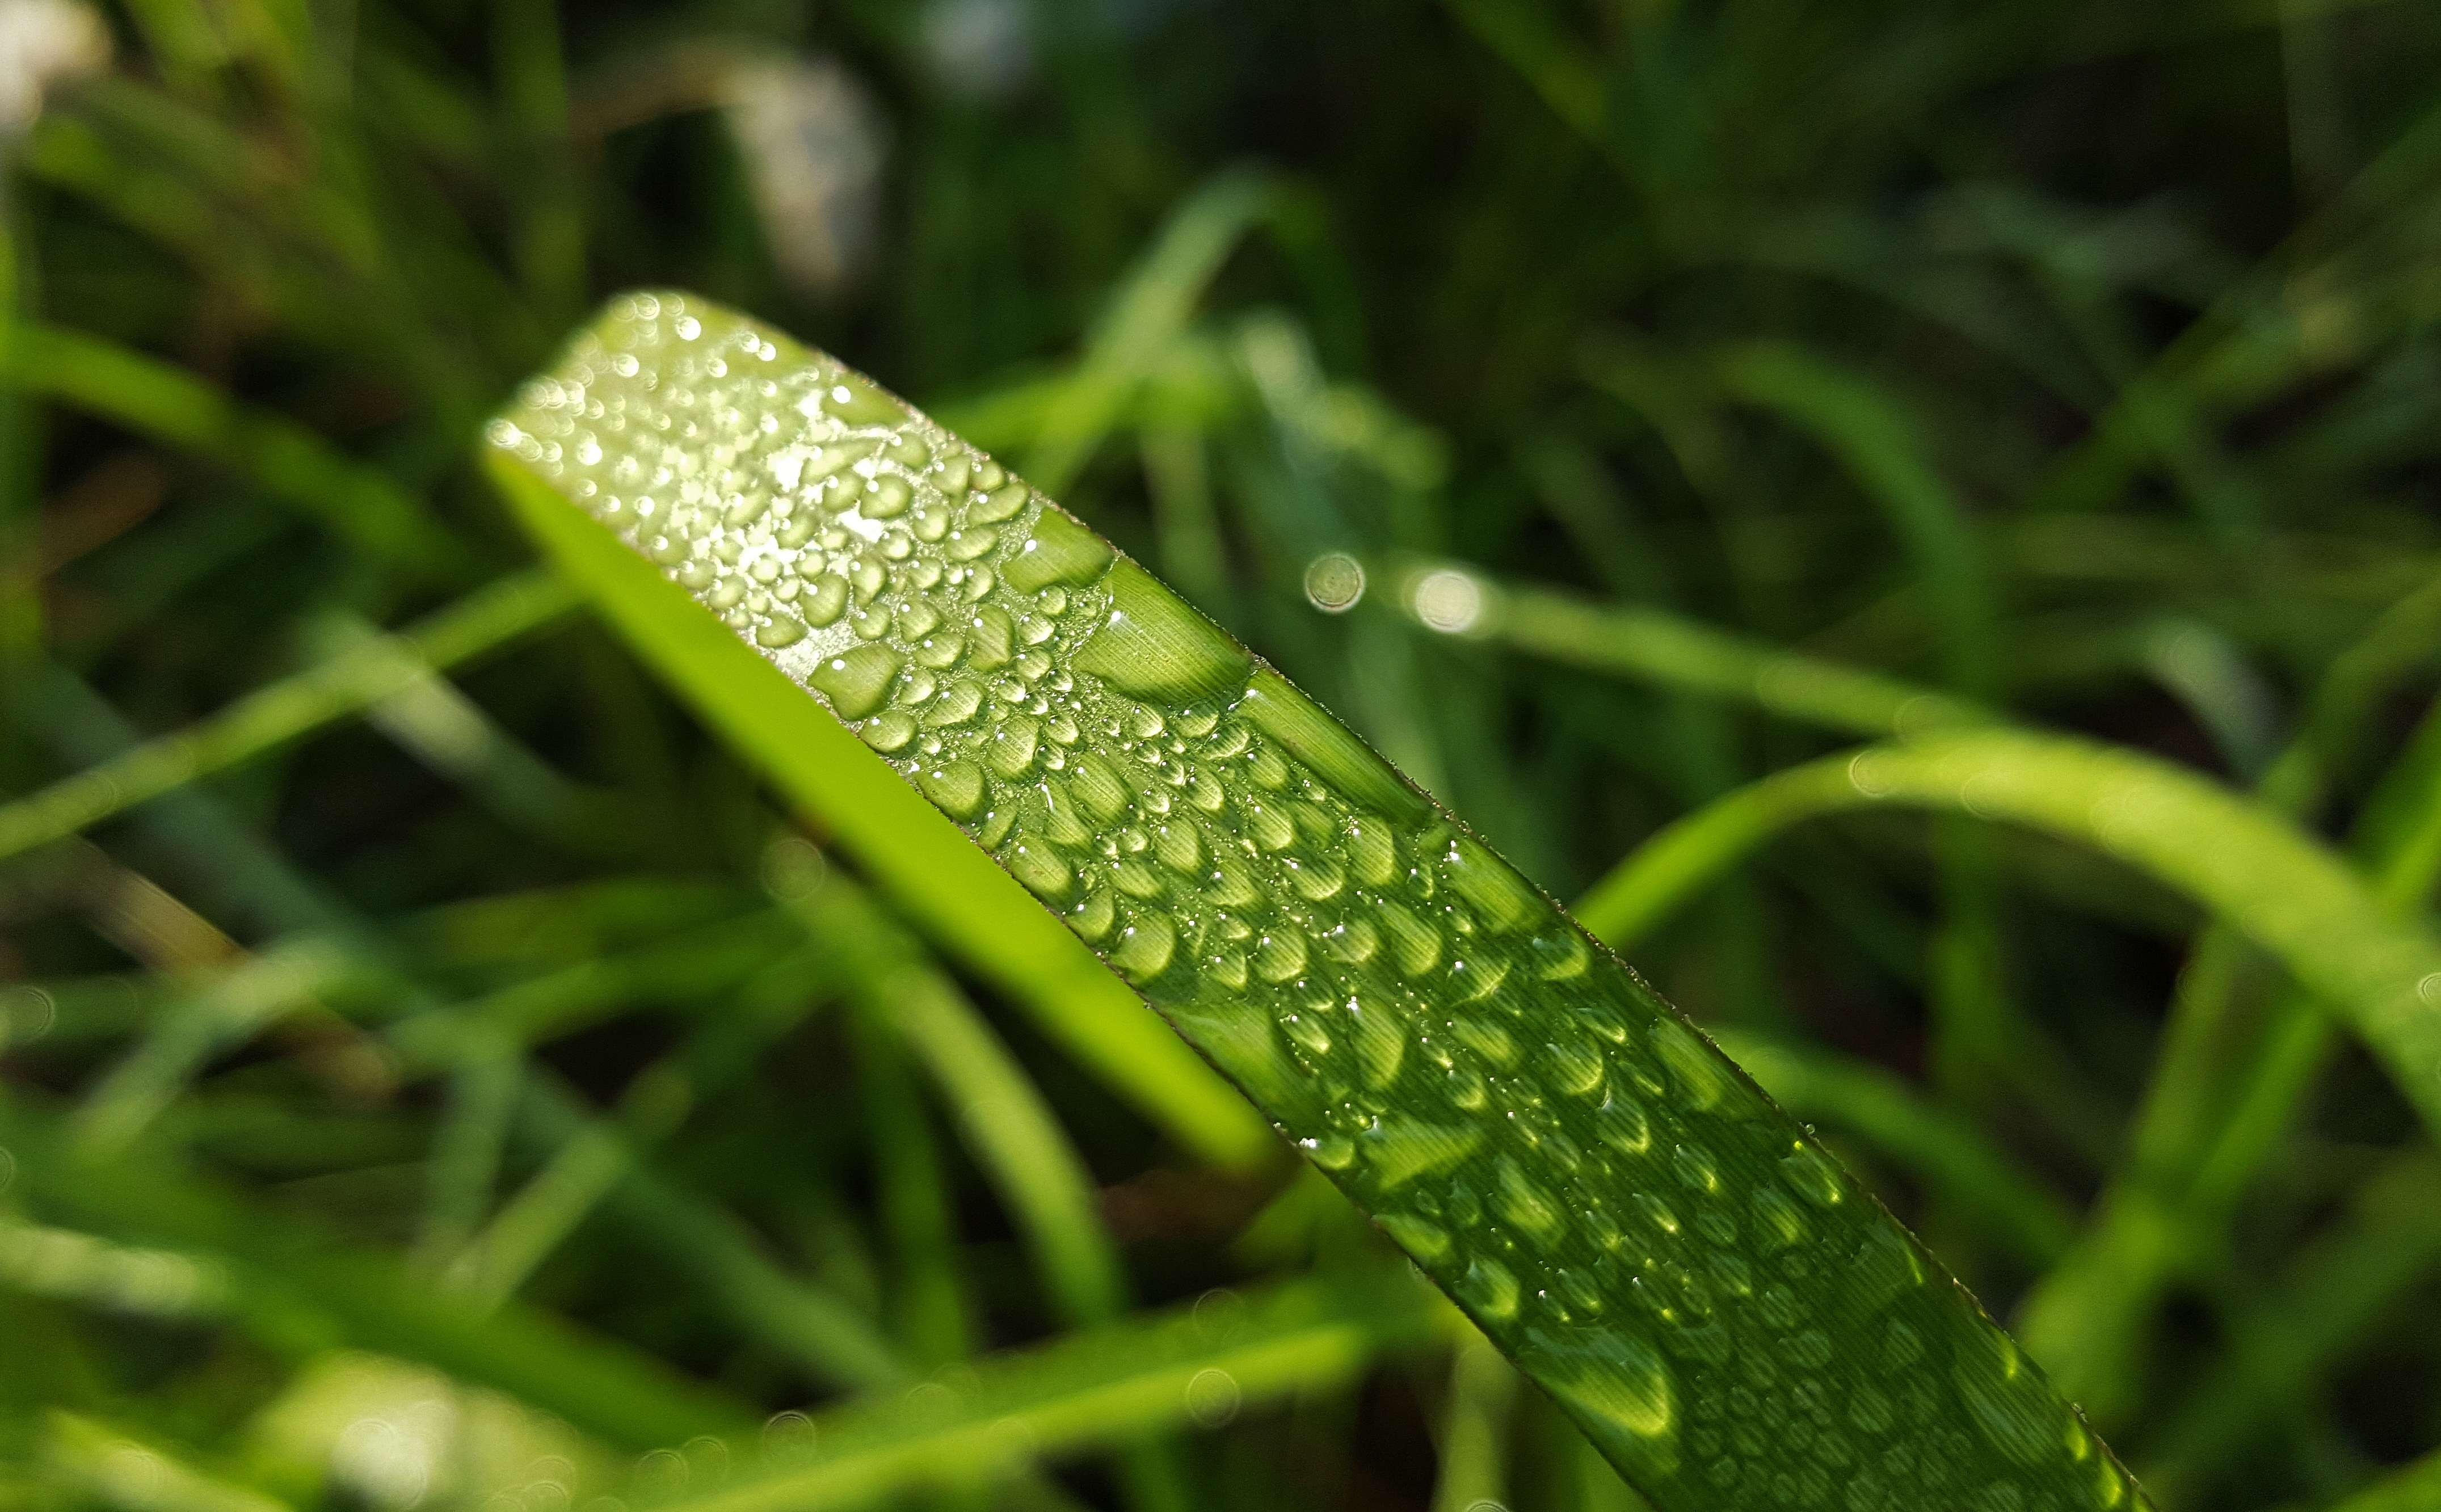
water, nature, grass, dew, bokeh, plant, lawn, leaf, flower, wet, green, botany, flora, morning dew, close up, blade of grass, droplets, beads, glisten, moisture, macro photography, beading, flowering plant, glistening, grass family, plant stem, land plant